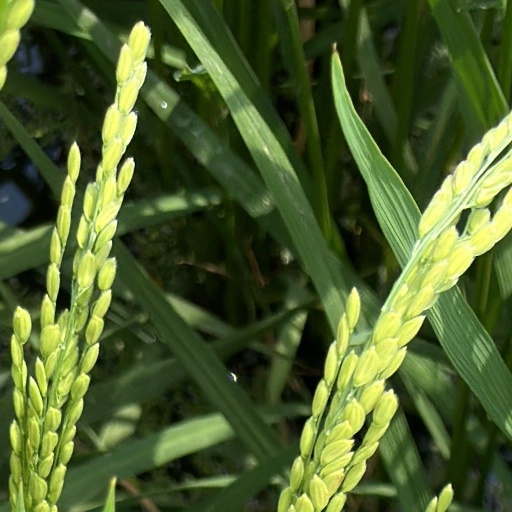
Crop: rice